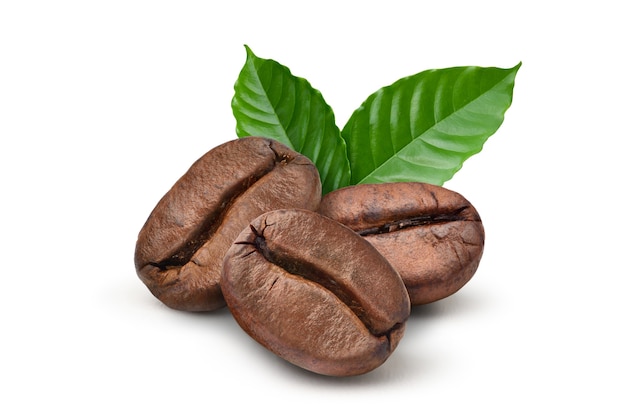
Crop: unknown
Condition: coffee